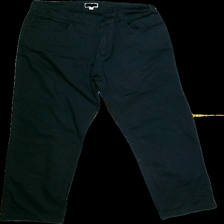
View: front
Type: Jeans
Category: Ladies
Brand: Not in the list
Brand text on label: Peppercorn
Colors: Black
Material: 98% cotton, 2% elastane
Cut: Regular
Size: 42
Season: All
Stains: Minor
Damage: Pulled threads
Price range: <50
Recommended usage: Export
Comment: Hairy